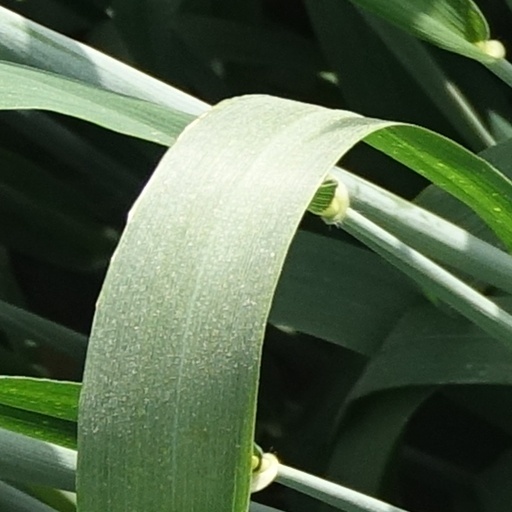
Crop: wheat